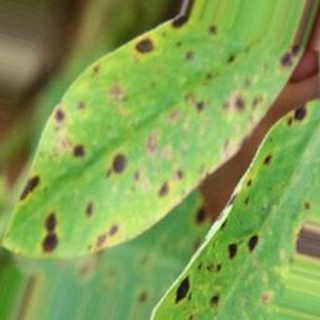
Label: groundnut_late_leaf_spot